2020–2023 La Niña event

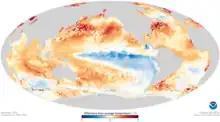
Sea surface temperature anomalies across the world in November 2020 during the 2020–2023 La Niña event.

The 2020–2023 La Niña event was a rare three-year, triple-dip La Niña. The impact of the event led to numerous natural disasters that were either sparked or fueled by La Niña.